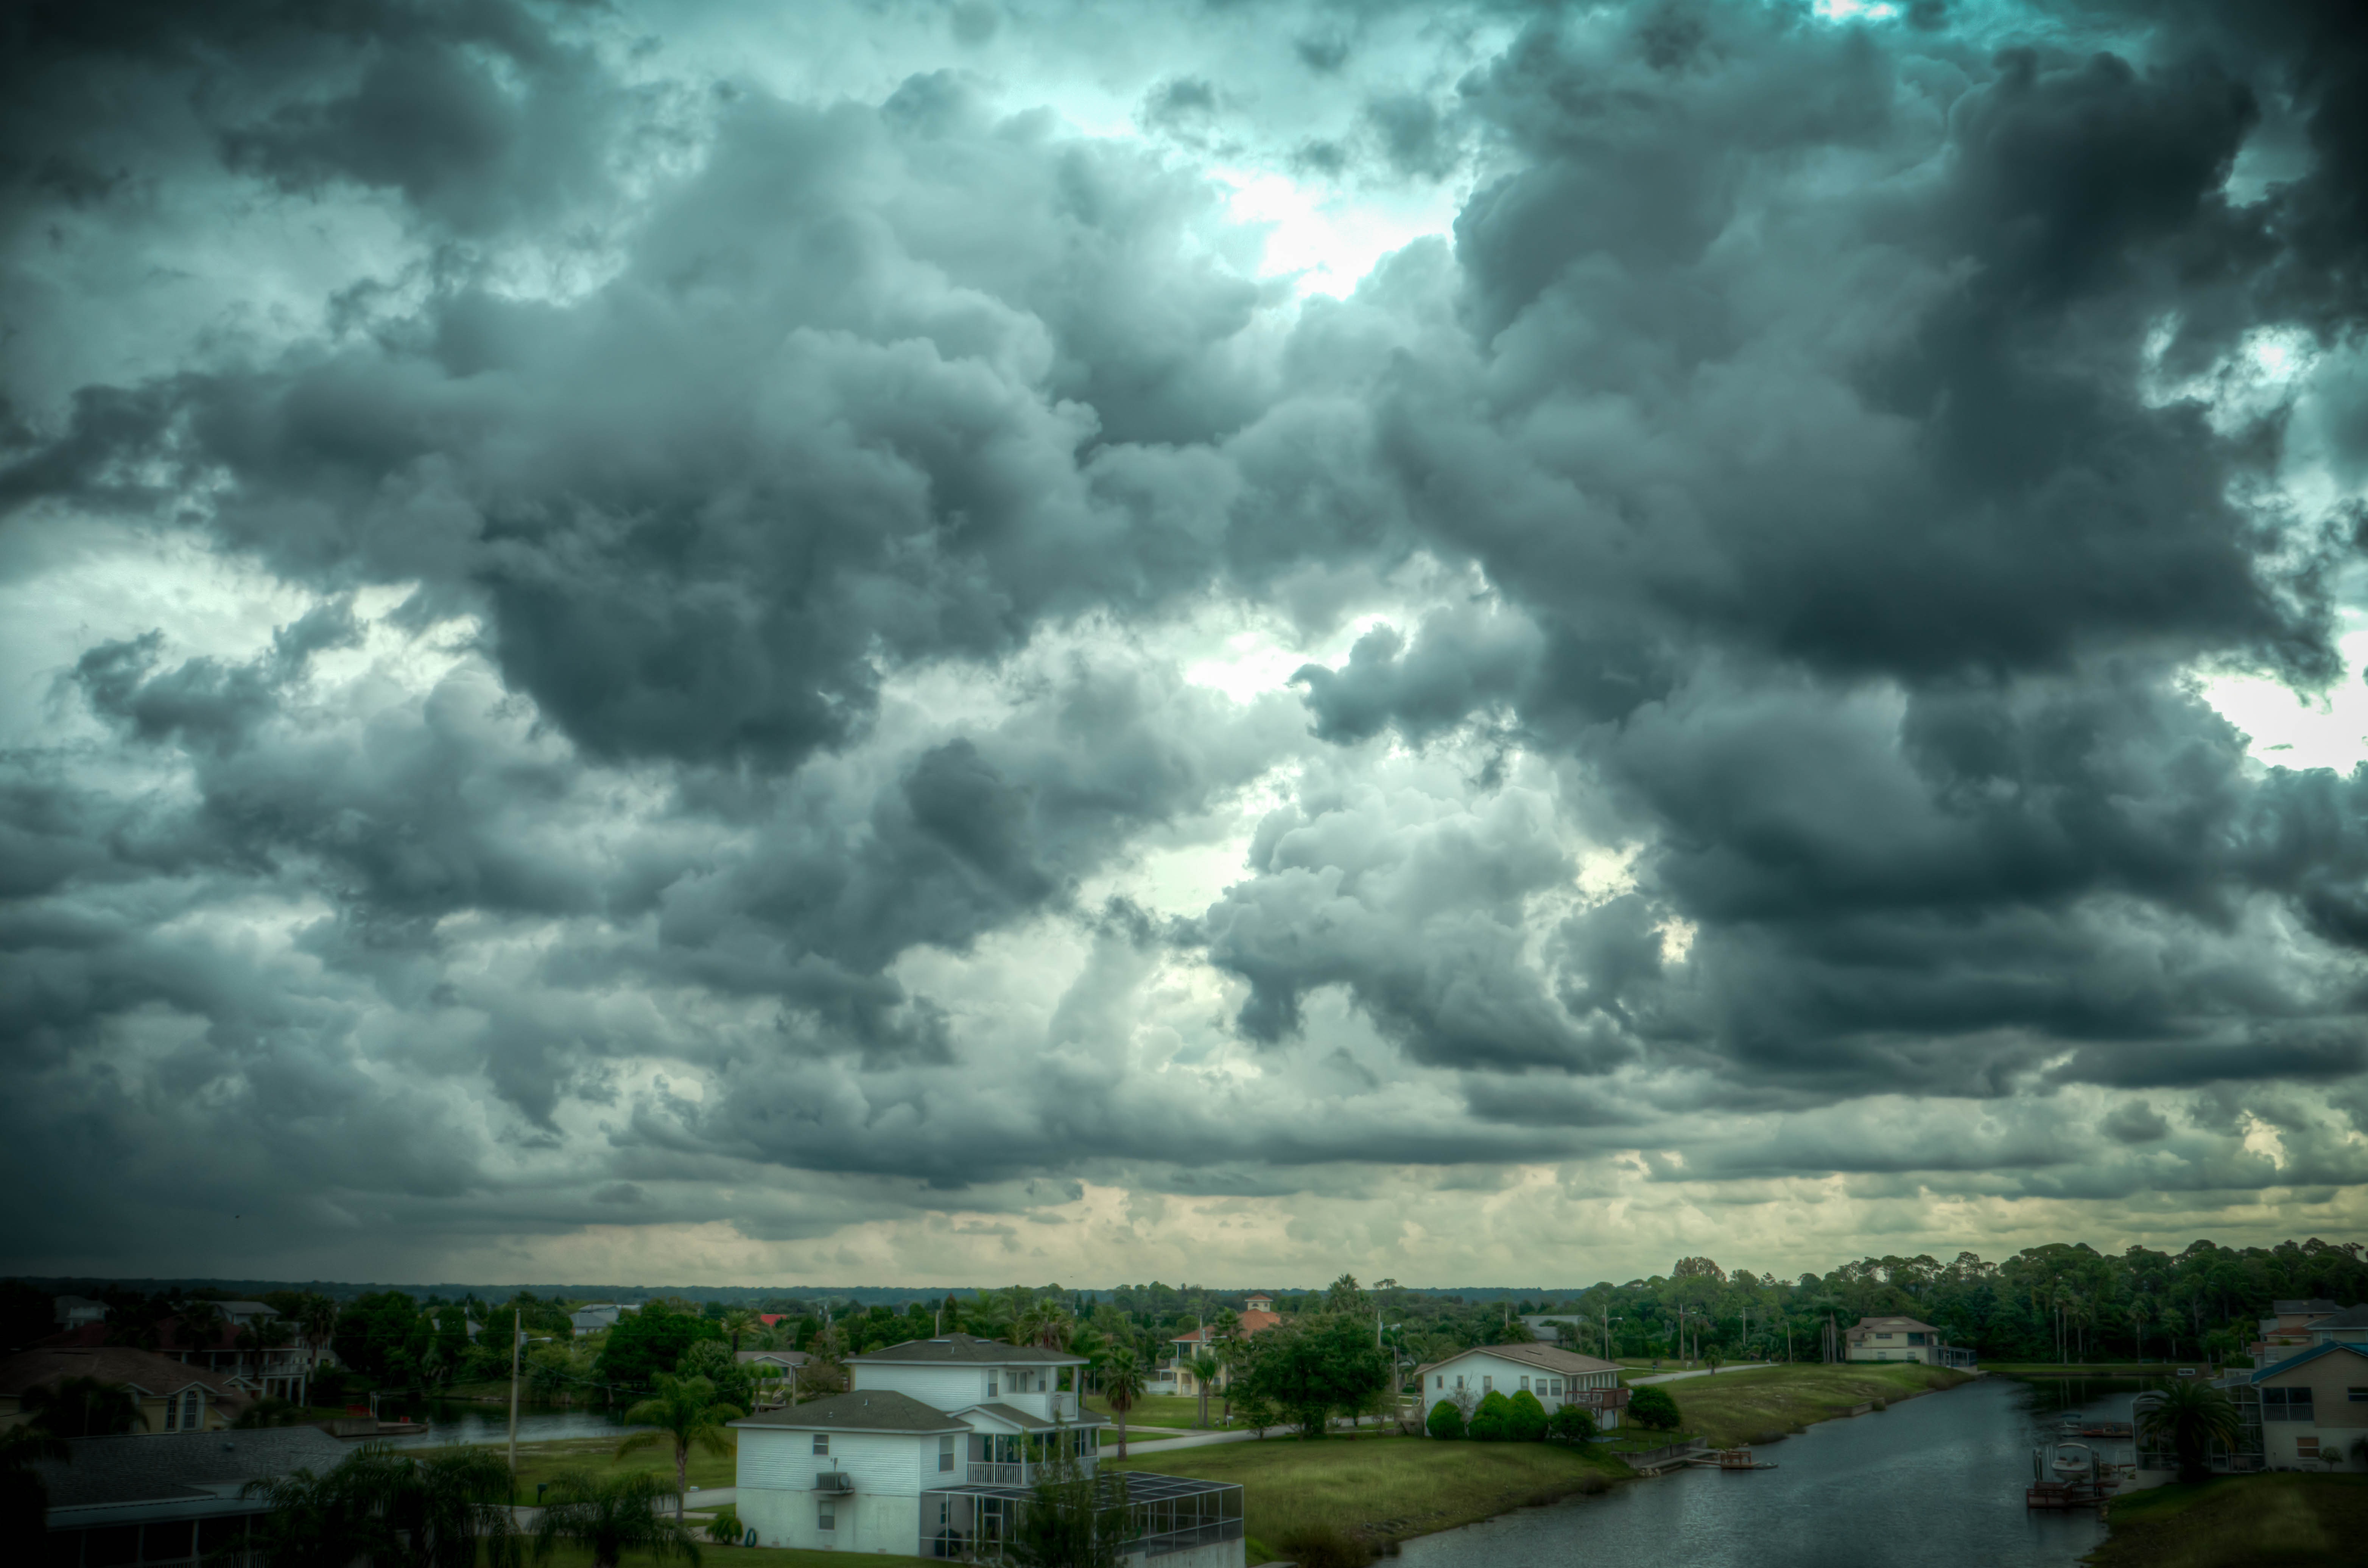
landscape, water, nature, horizon, cloud, sky, sunlight, cloudy, rain, view, atmosphere, dark, environment, weather, storm, cumulus, overcast, season, cloudscape, thunder, clouds, stormy, thunderstorm, scene, dramatic, florida, meteorological phenomenon